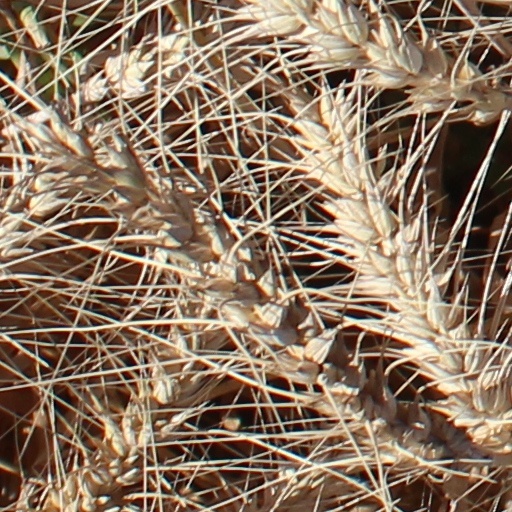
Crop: wheat